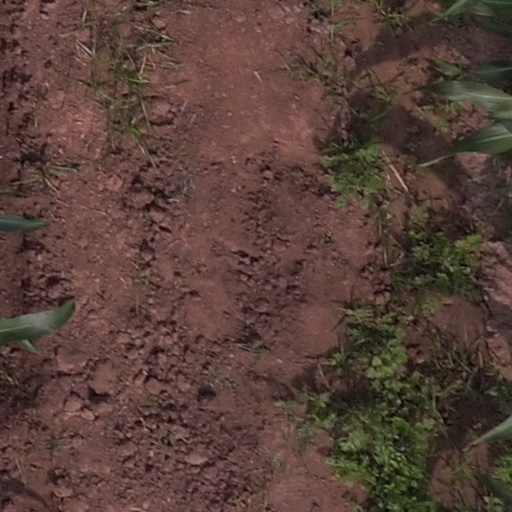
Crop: maize; corn